Gillian Anderson

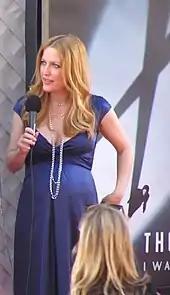
Anderson pregnant with her son Felix at the premiere of "", July 25, 2008

Anderson married her first husband, Clyde Klotz, an "X-Files" assistant art director, on New Year's Day 1994, in Hawaii in a Buddhist ceremony. Their daughter, Piper Maru, was born on September 25, 1994. Show-runner Chris Carter, Piper's godfather, named an "X-Files" episode after her. Anderson and Klotz divorced in 1997. On December 29, 2004, Anderson married Julian Ozanne, a documentarian, on Lamu Island, off the coast of Kenya. Anderson announced their separation on April 21, 2006. Anderson and former partner, businessman Mark Griffiths, have two children. She ended their relationship in 2012.